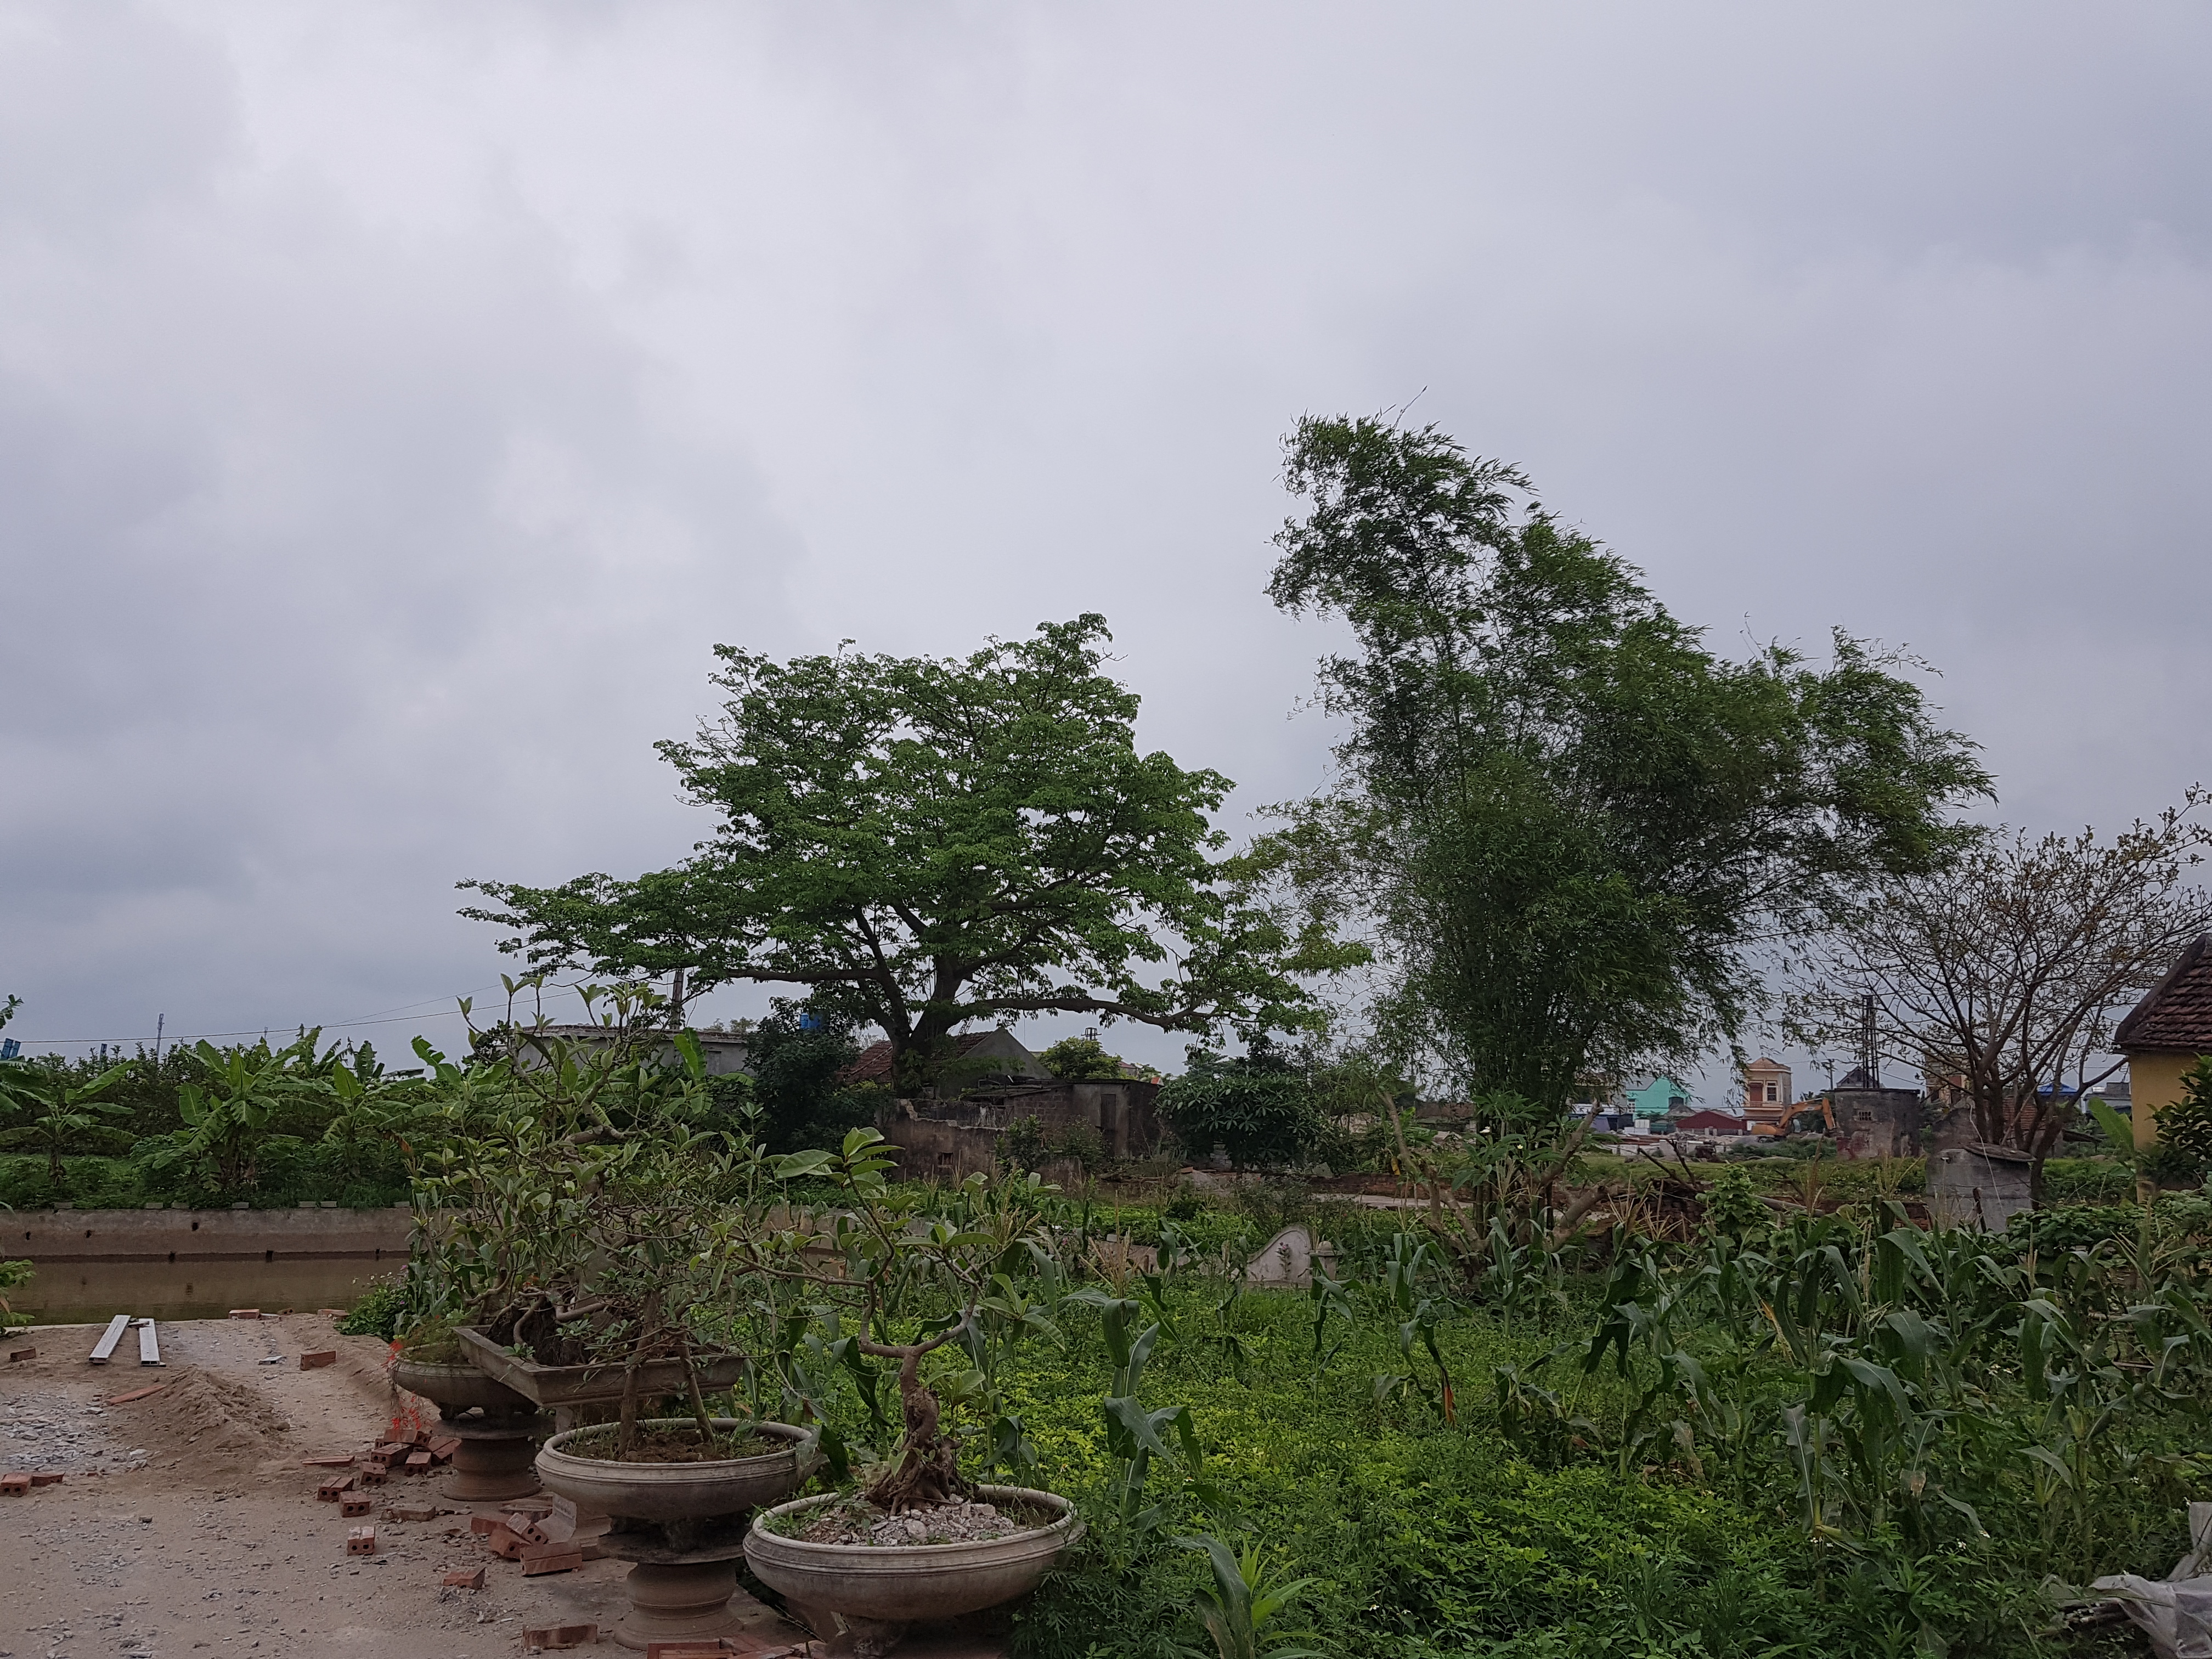
mountain, tree, vegetation, sky, plant, woody plant, botany, cloud, grass family, grass, shrub, garden